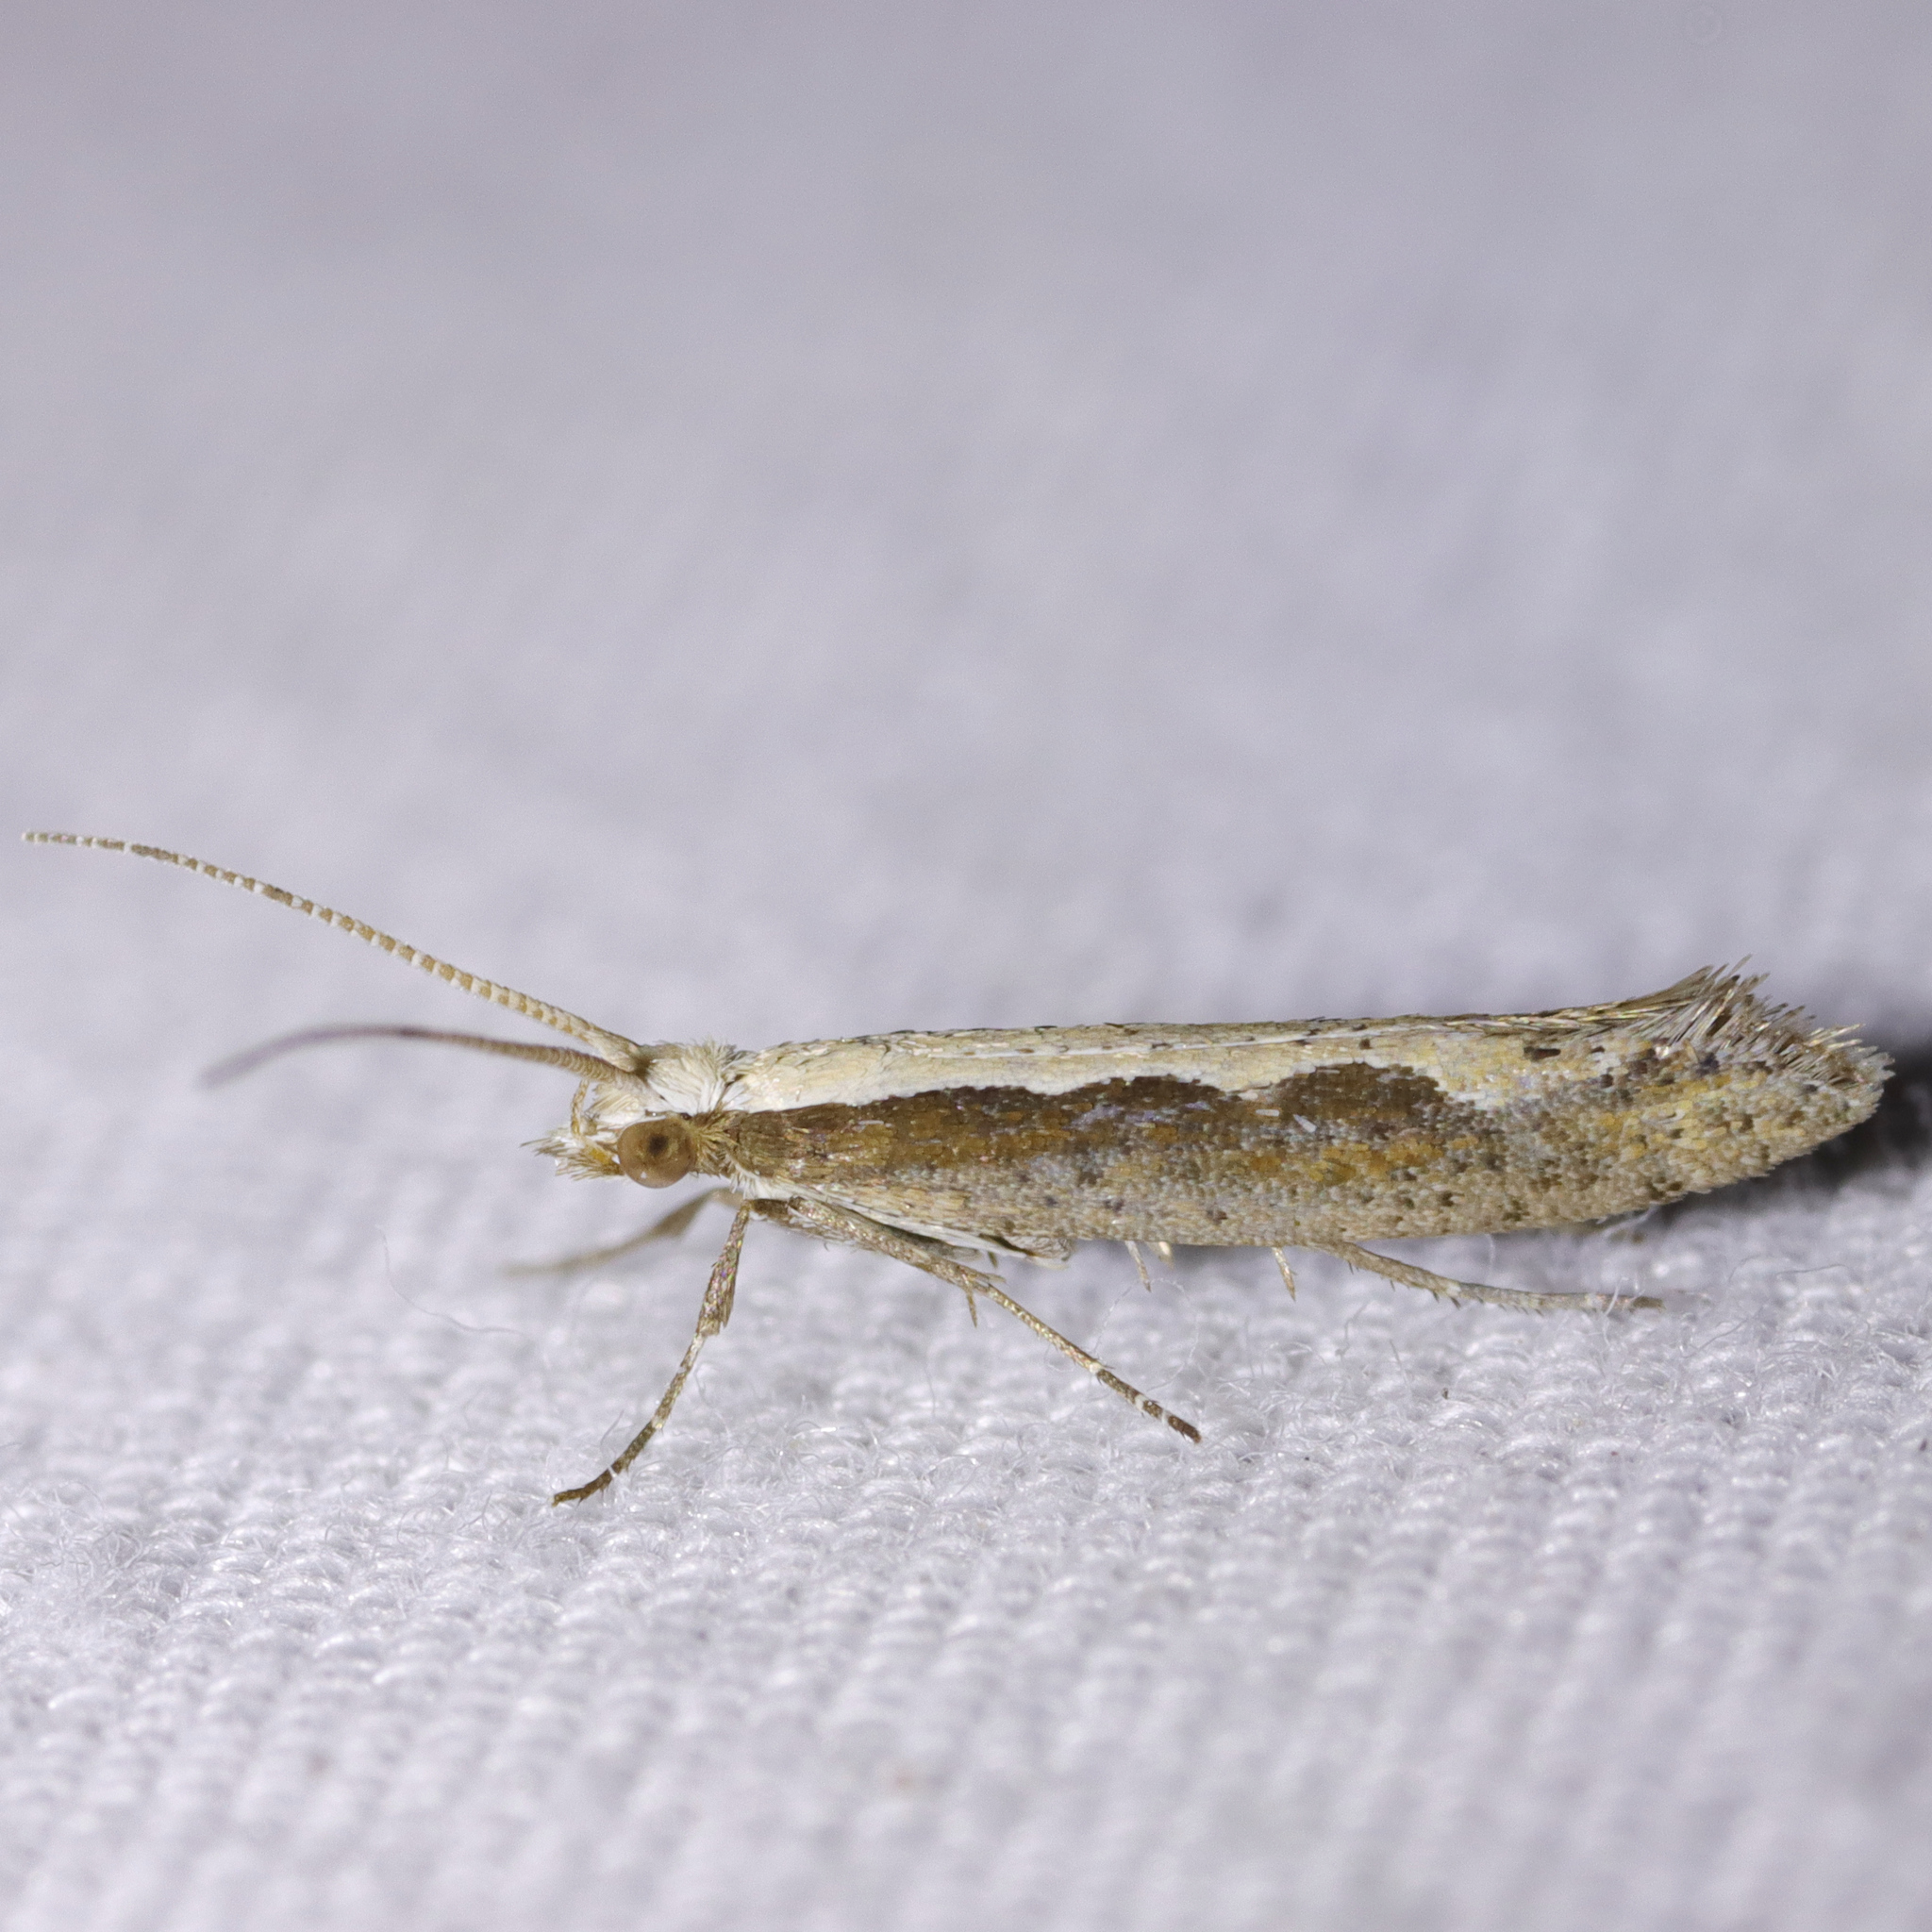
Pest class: diamondback_moth